Canada national rugby league team

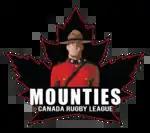
The briefly used "Mounties" 2010 logo

In 2010, a new governing body, Canada Rugby League, was formed. Their first comeback game was in 2010 in the War at the Shore tournament, where they played New England Immortals, a New England representative team, and the New York Knights AMNRL club team, losing both games. The team's international comeback was later in the year in September in the inaugural Colonial Cup. Later that year they competed in the Rugby League Atlantic Cup in Jacksonville, Florida.